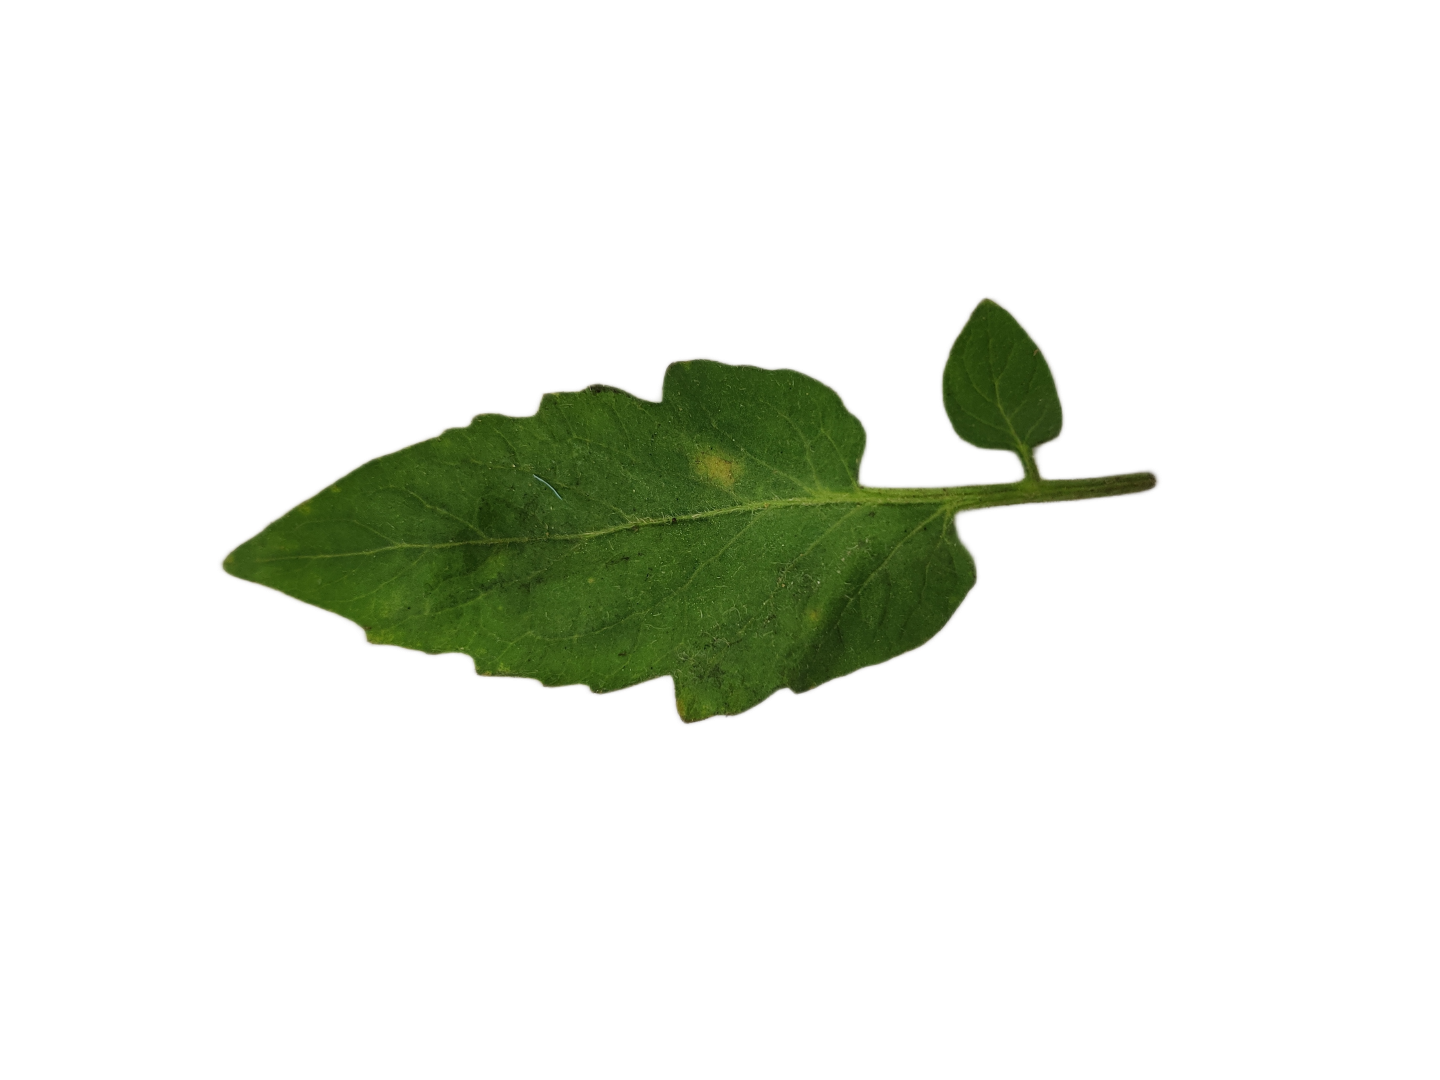
Crop: Tomato
Label: Downy_Mildew